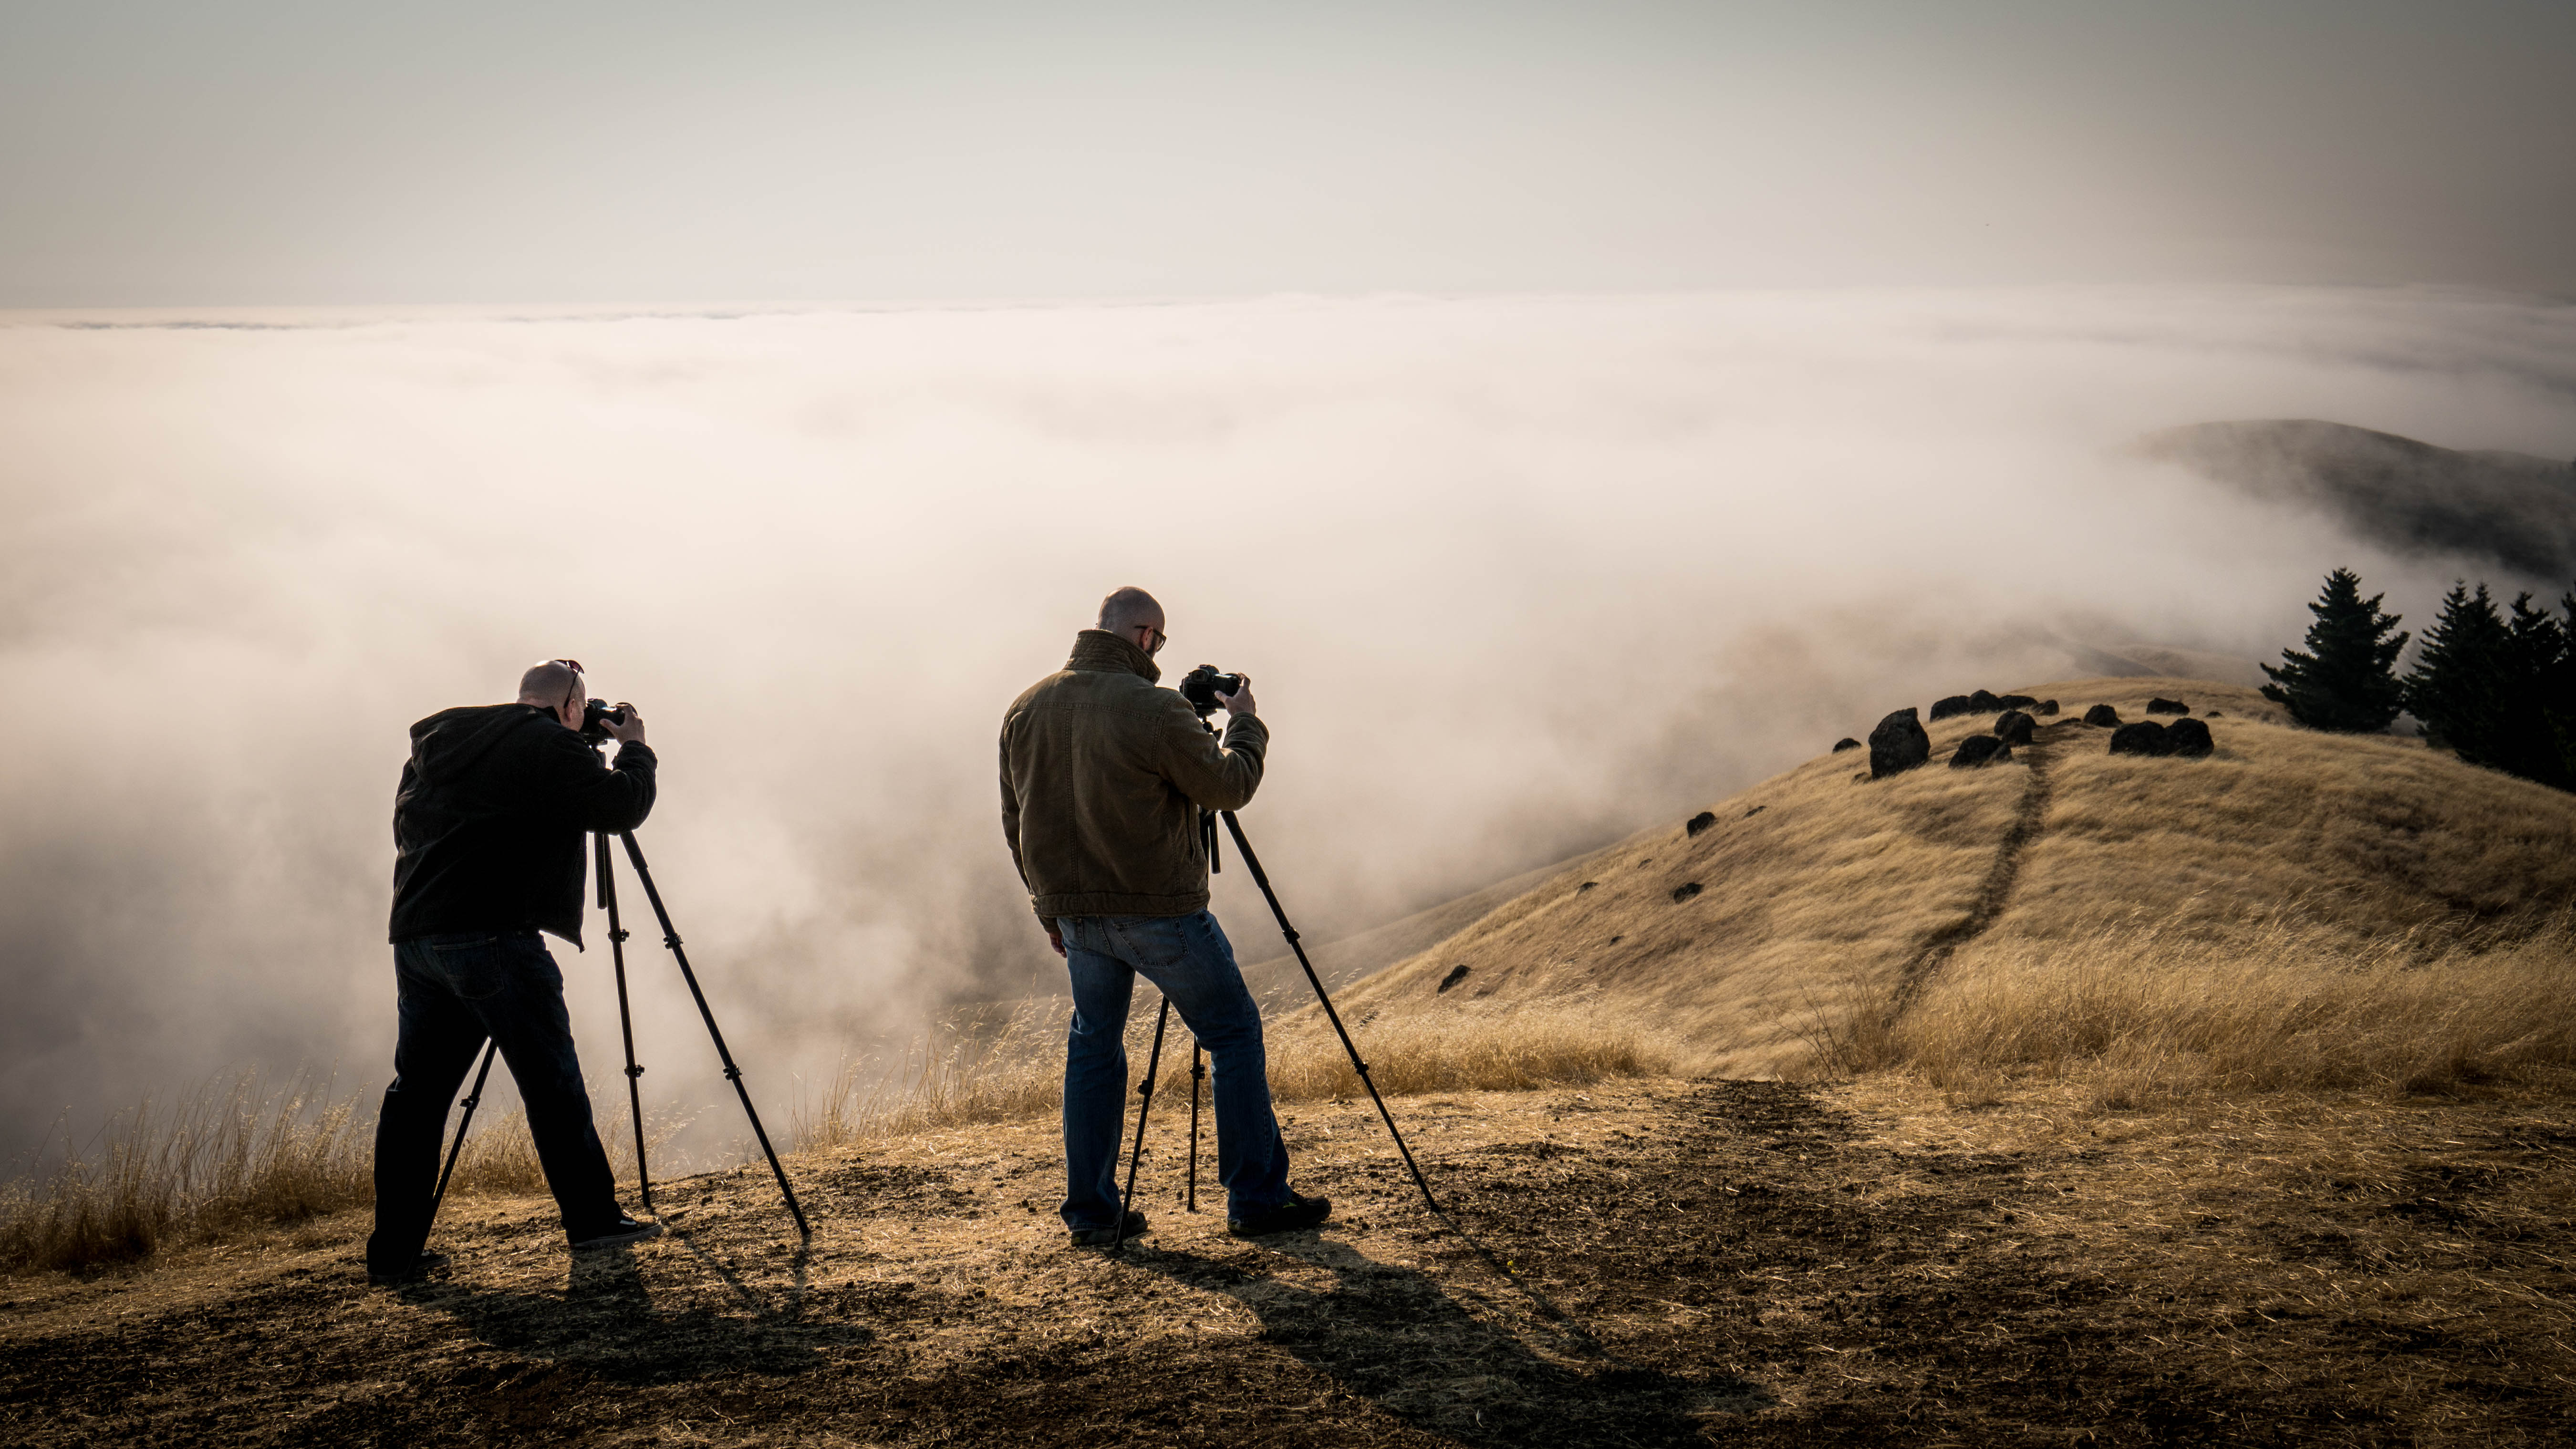
walking, mountain, hill, adventure, summit, photograph, atmospheric phenomenon, mountainous landforms